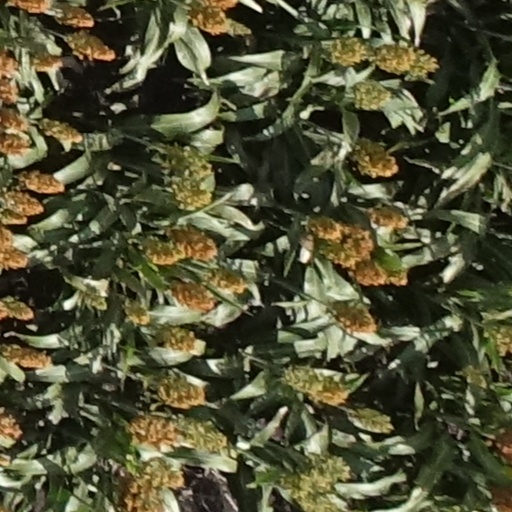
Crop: sorghum